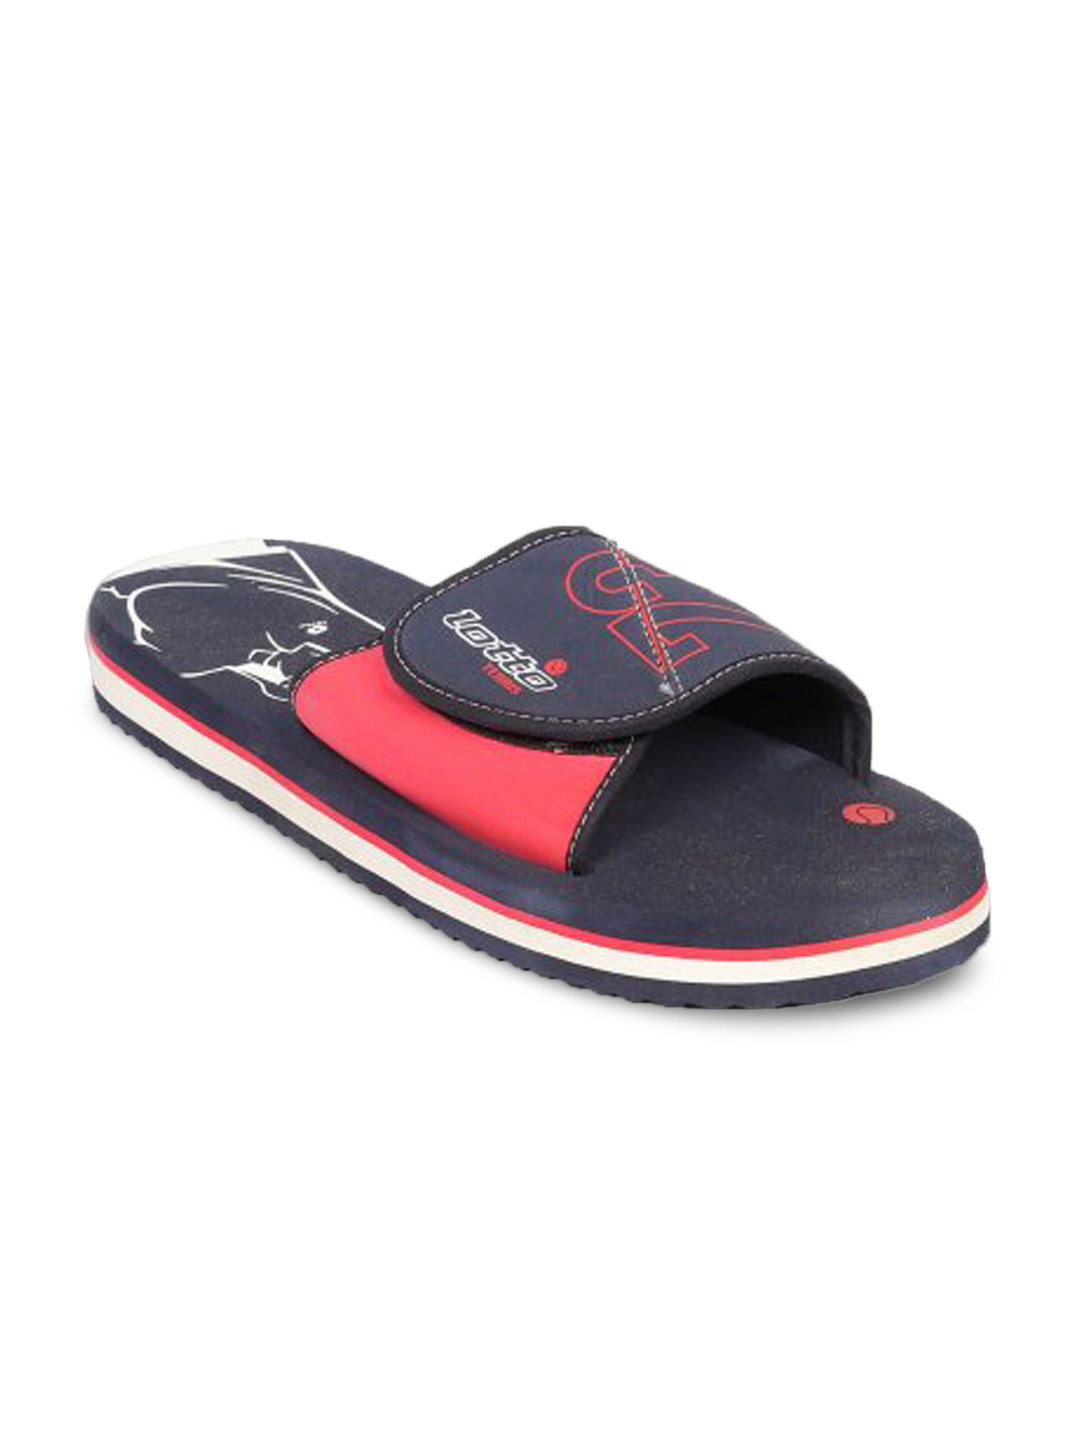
Lotto Men's Tennis Mule Navy Blue Flip Flop
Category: Footwear / Flip Flops / Flip Flops
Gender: Men
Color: Navy Blue
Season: Summer 2011
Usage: Casual